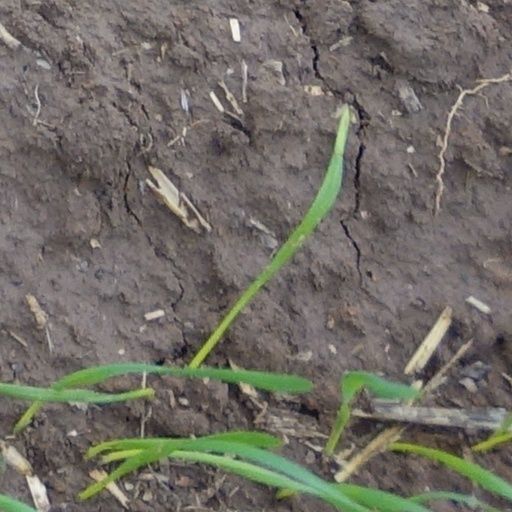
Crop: wheat